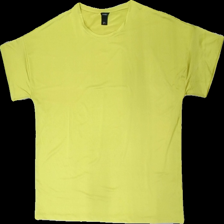
View: front
Type: T-shirt
Category: Ladies
Brand: Lindex
Colors: Yellow
Material: 100% poly
Cut: Regular, C-collar
Size: L
Price range: <50
Recommended usage: Reuse
Description: Yellow t-shirt from Lindex, size L. Good condition.